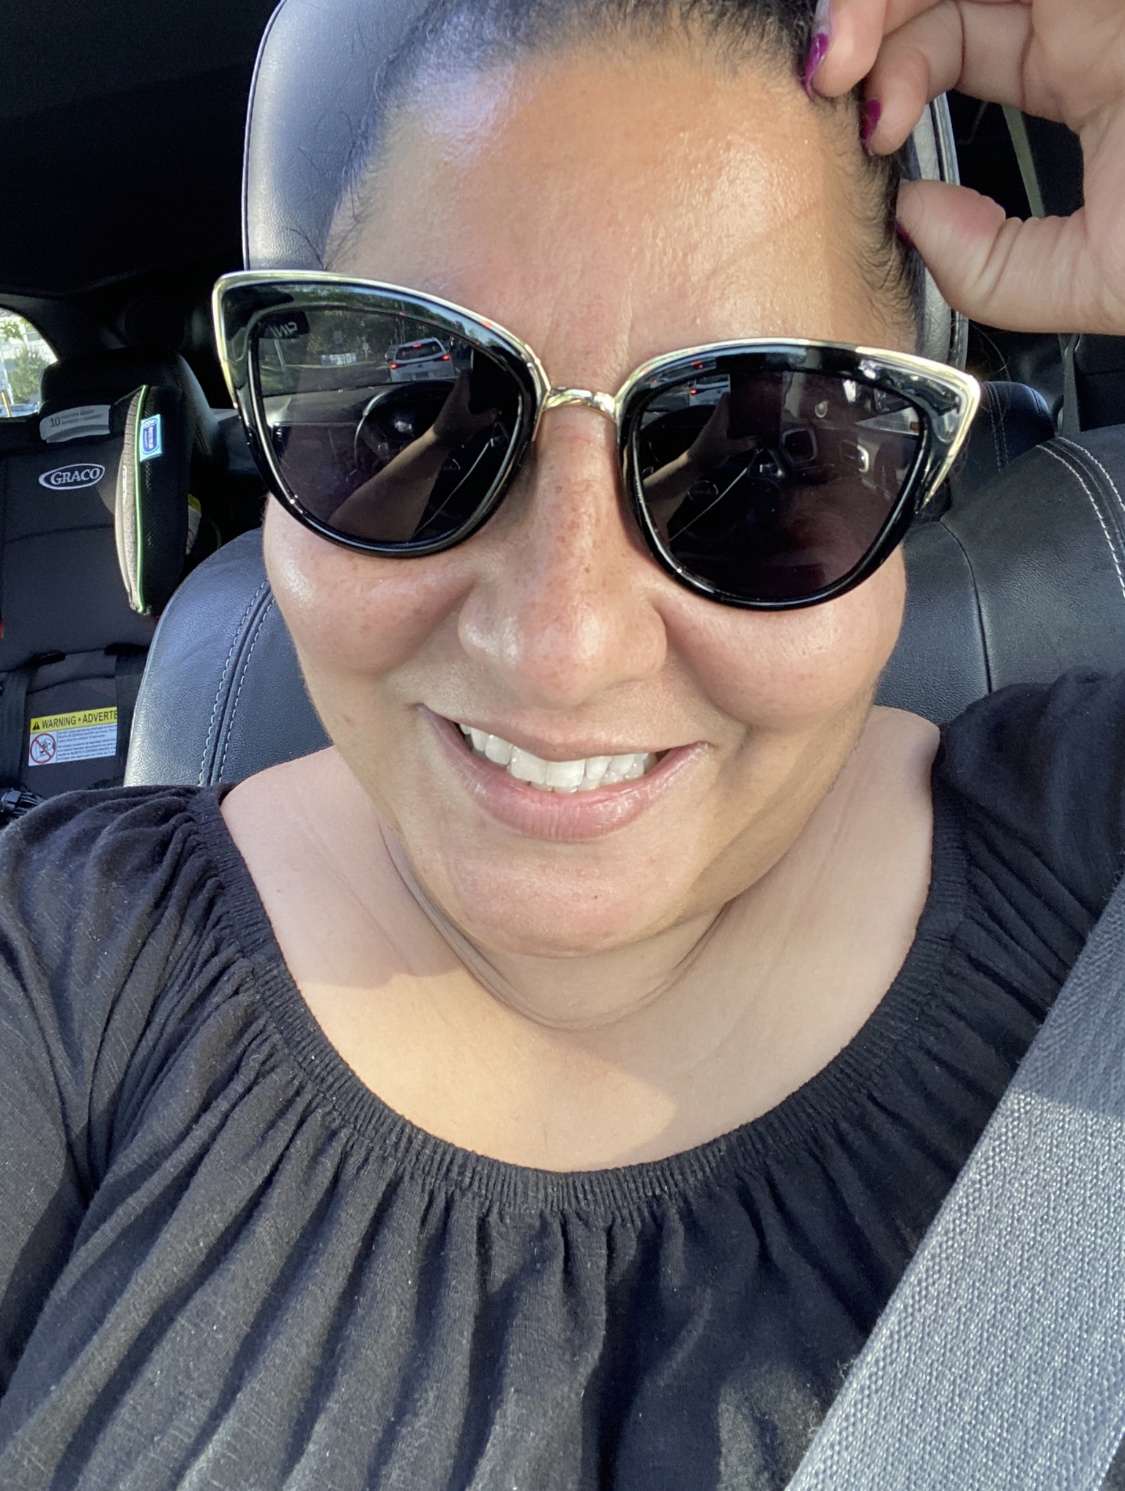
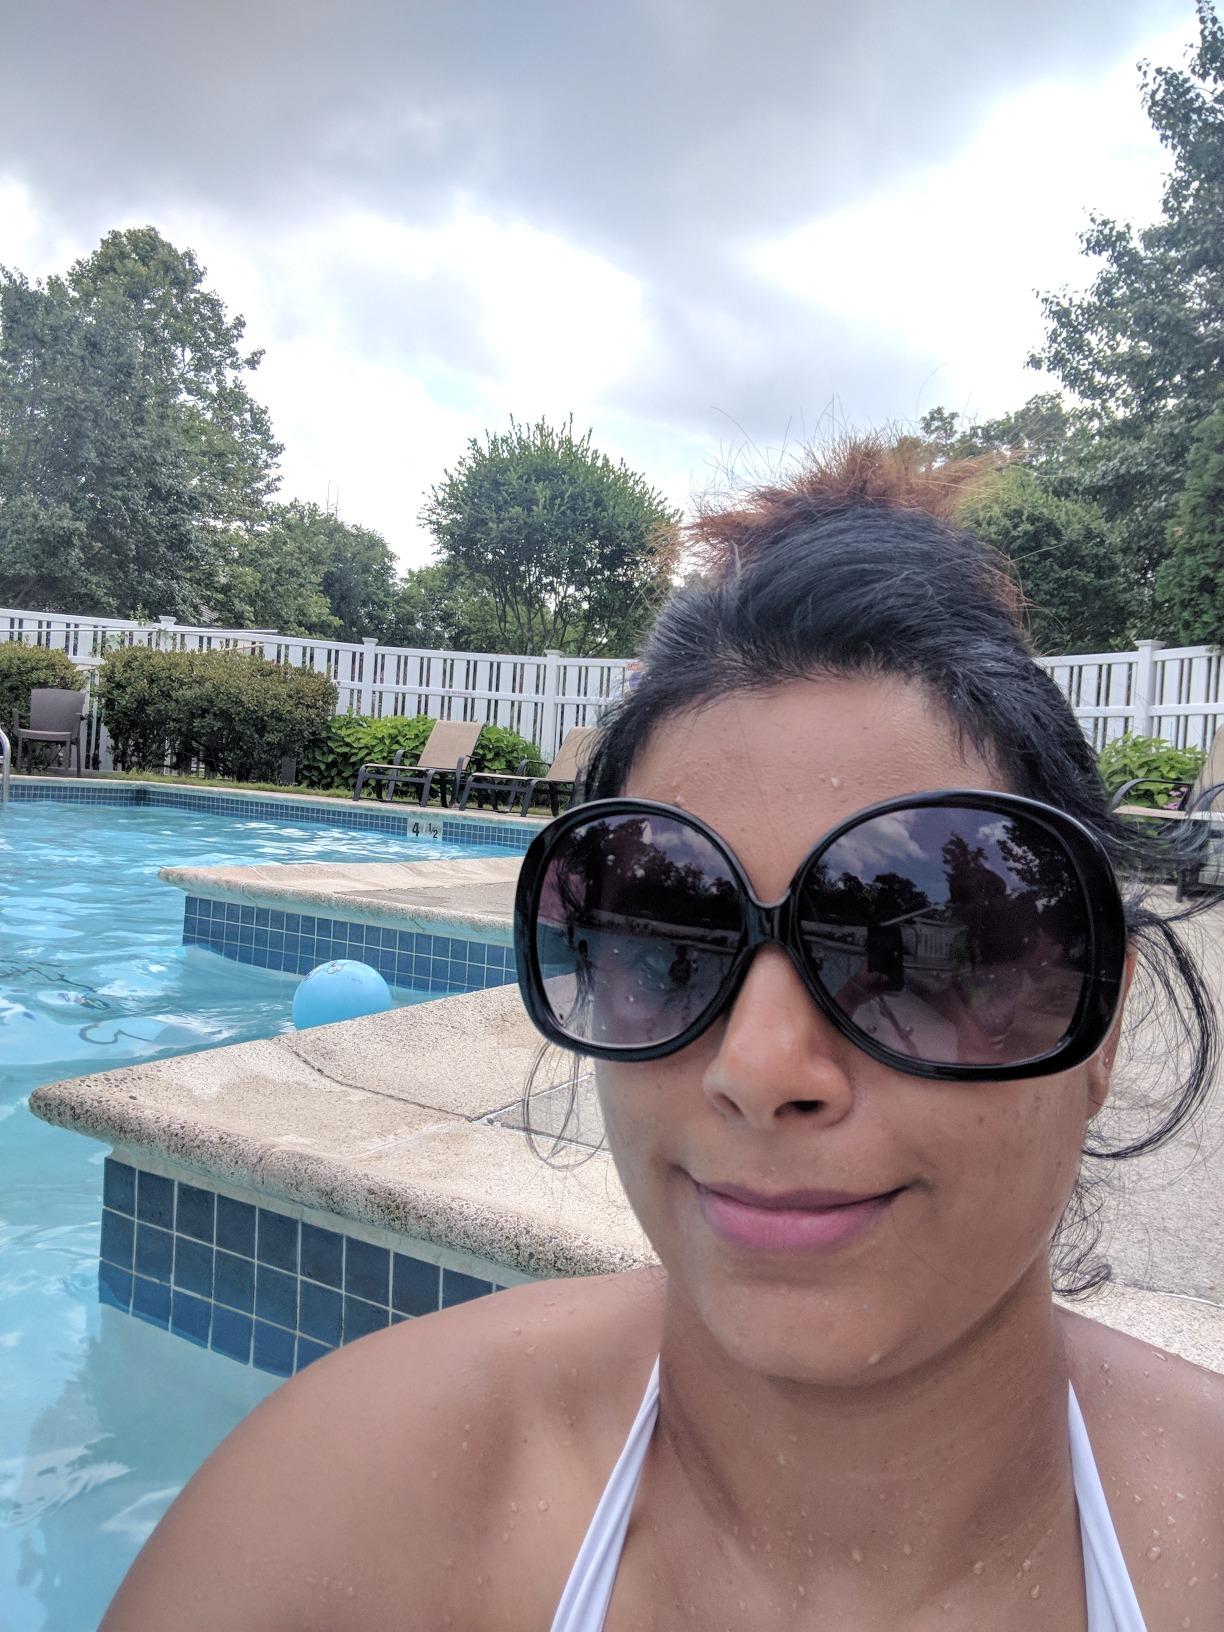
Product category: accessories_sunglasses
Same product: no